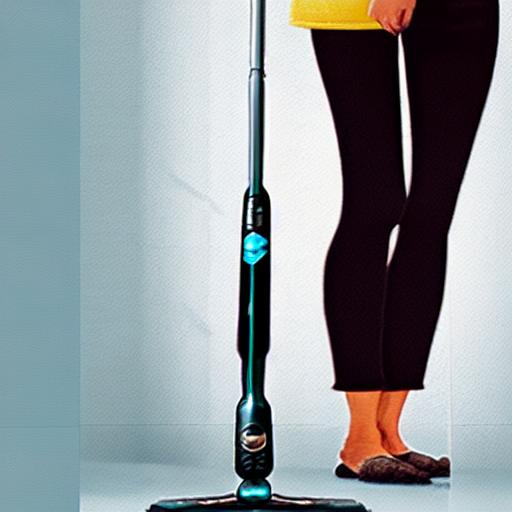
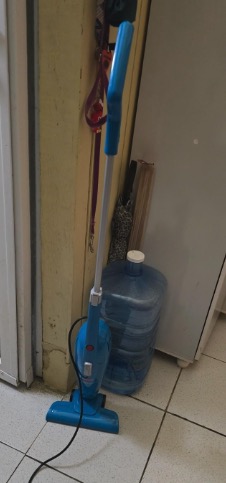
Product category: items_vacuum
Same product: no